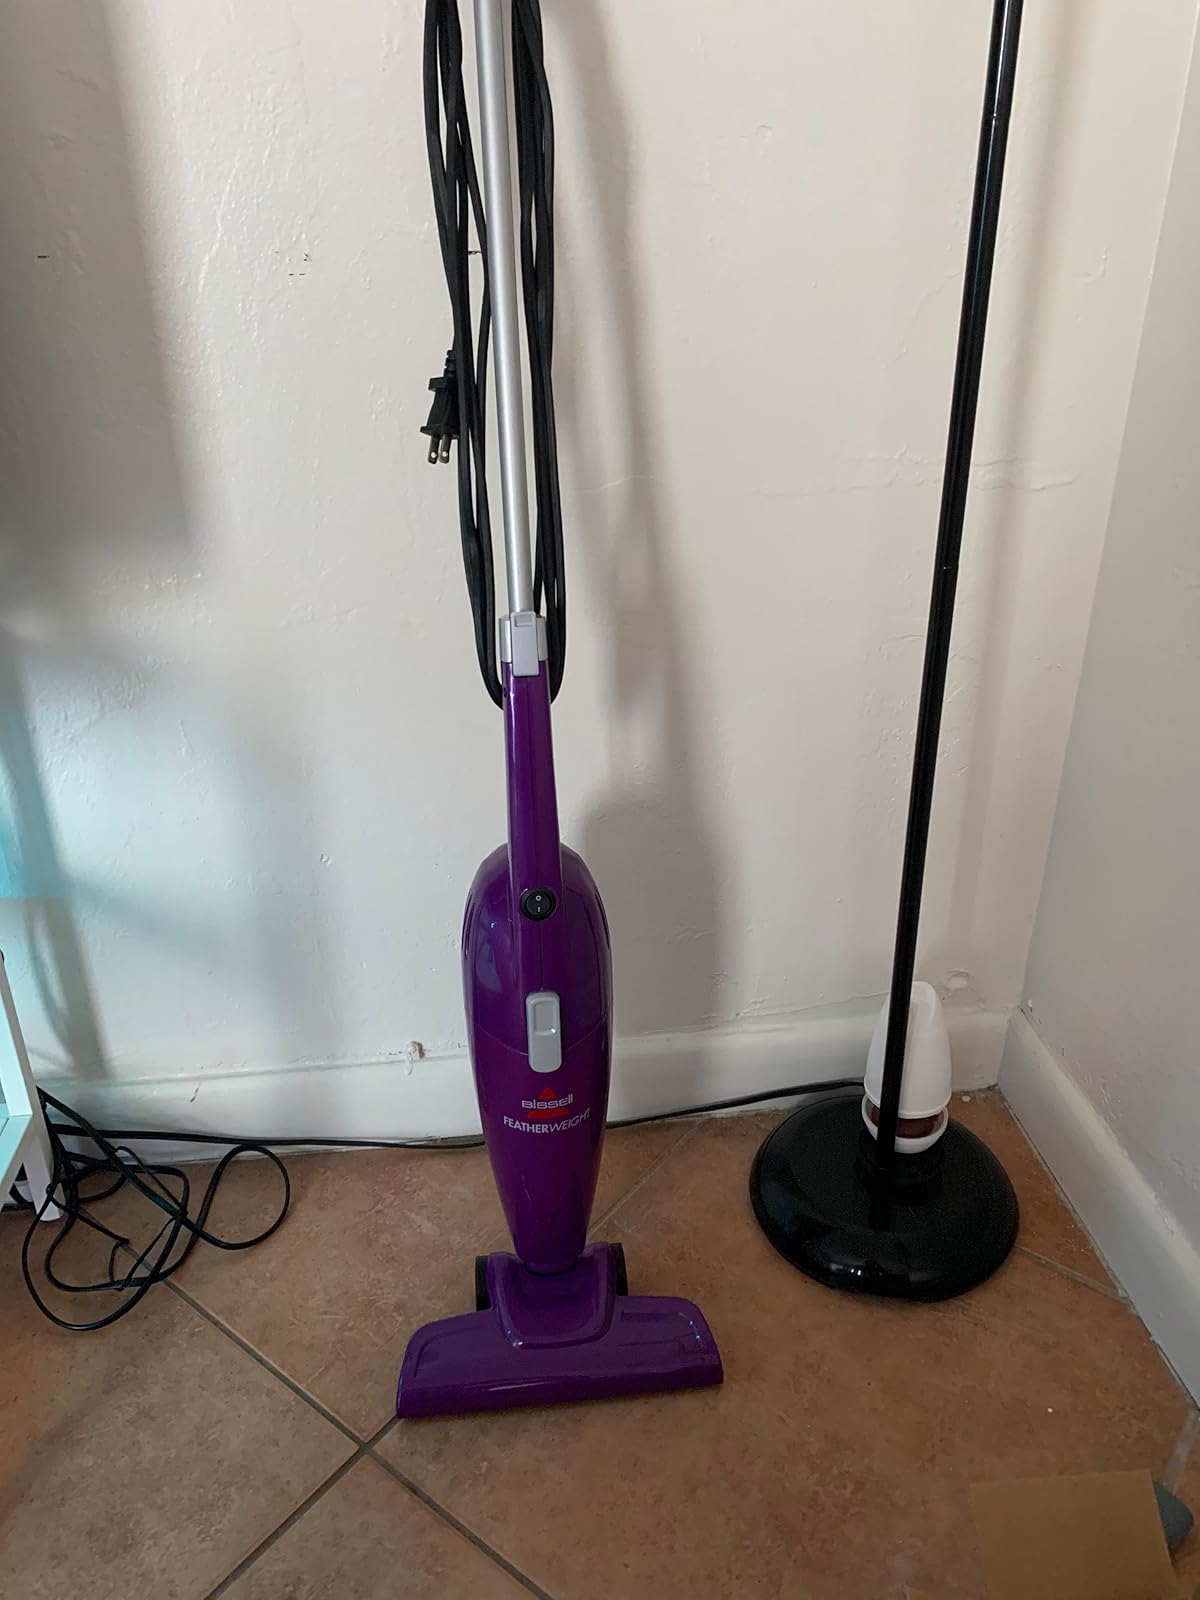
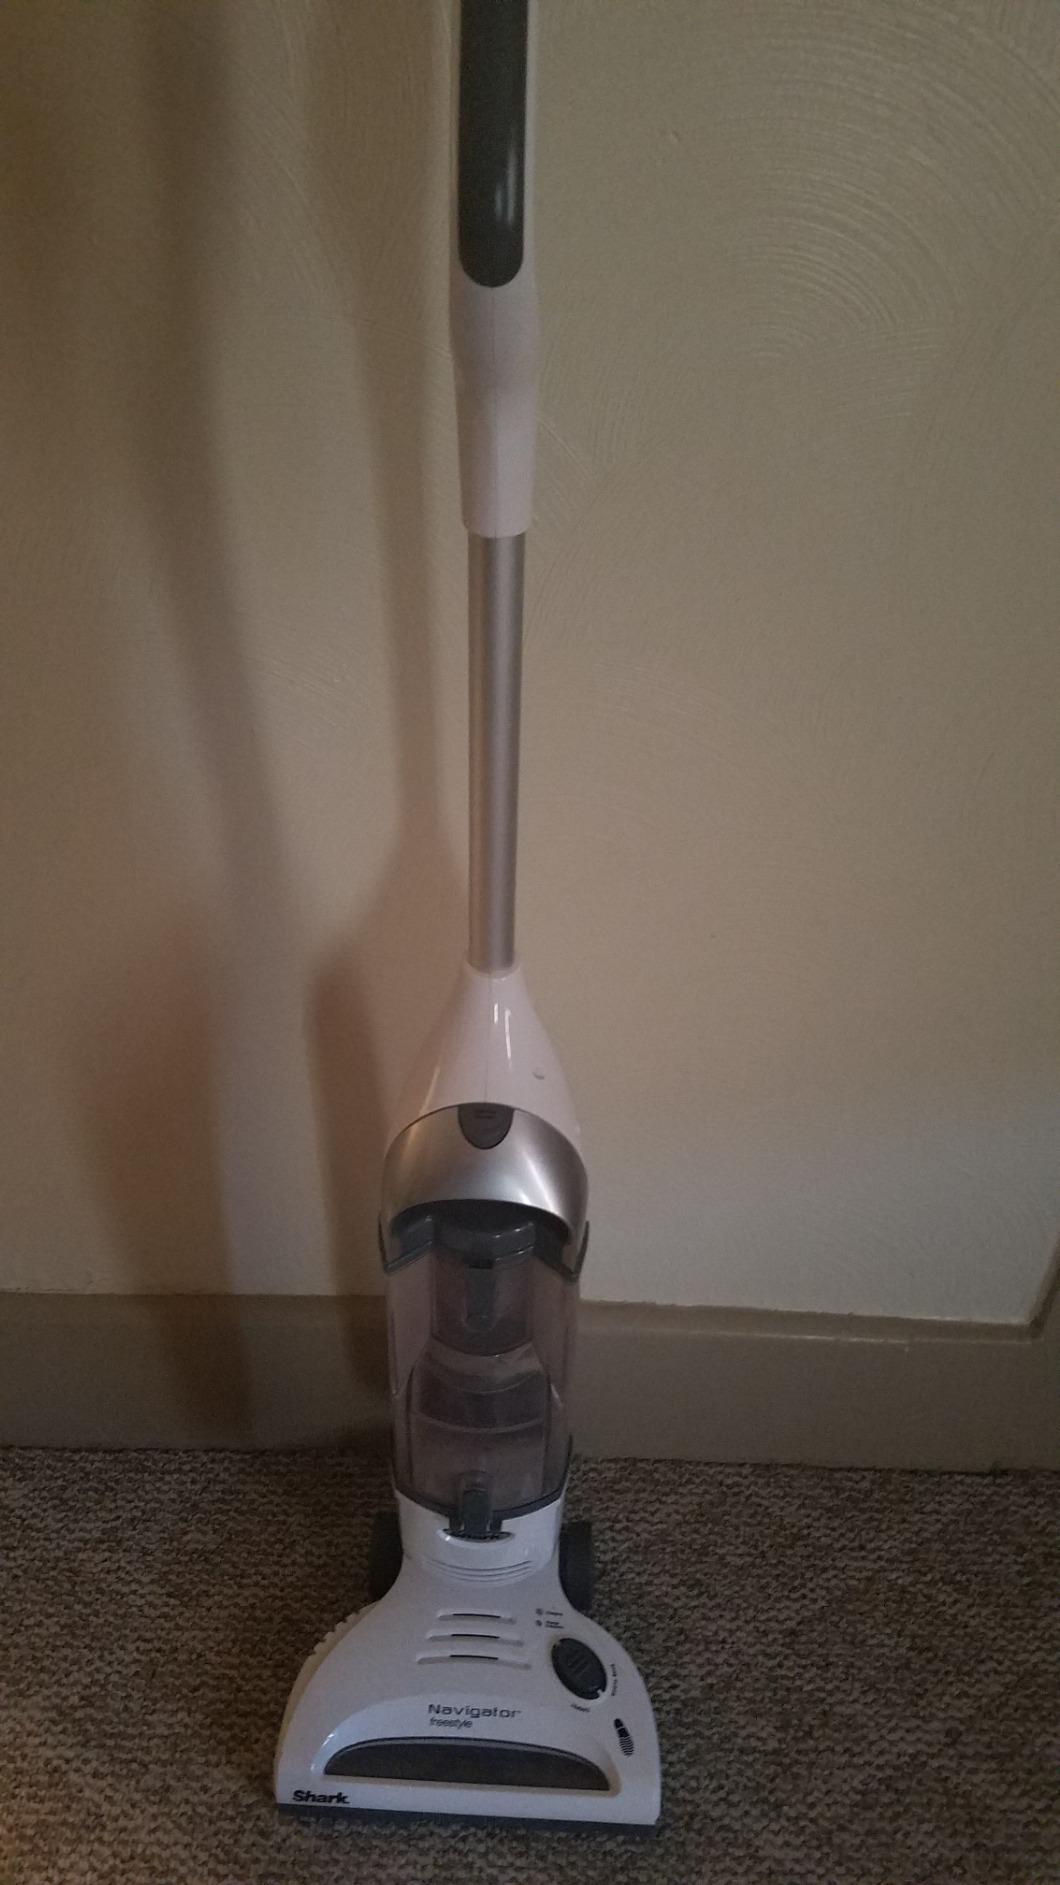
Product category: items_vacuum
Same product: no